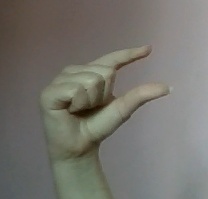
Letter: dal